Life for Life's Sake

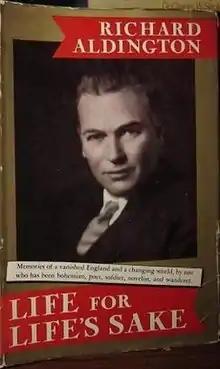
First edition

Life For Life's Sake: A Book of Reminiscences is a book of memoirs written by Richard Aldington and published by the Viking Press in 1941. Chapter IX deals with the early history of Imagism.